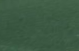
Surface type: asphalt